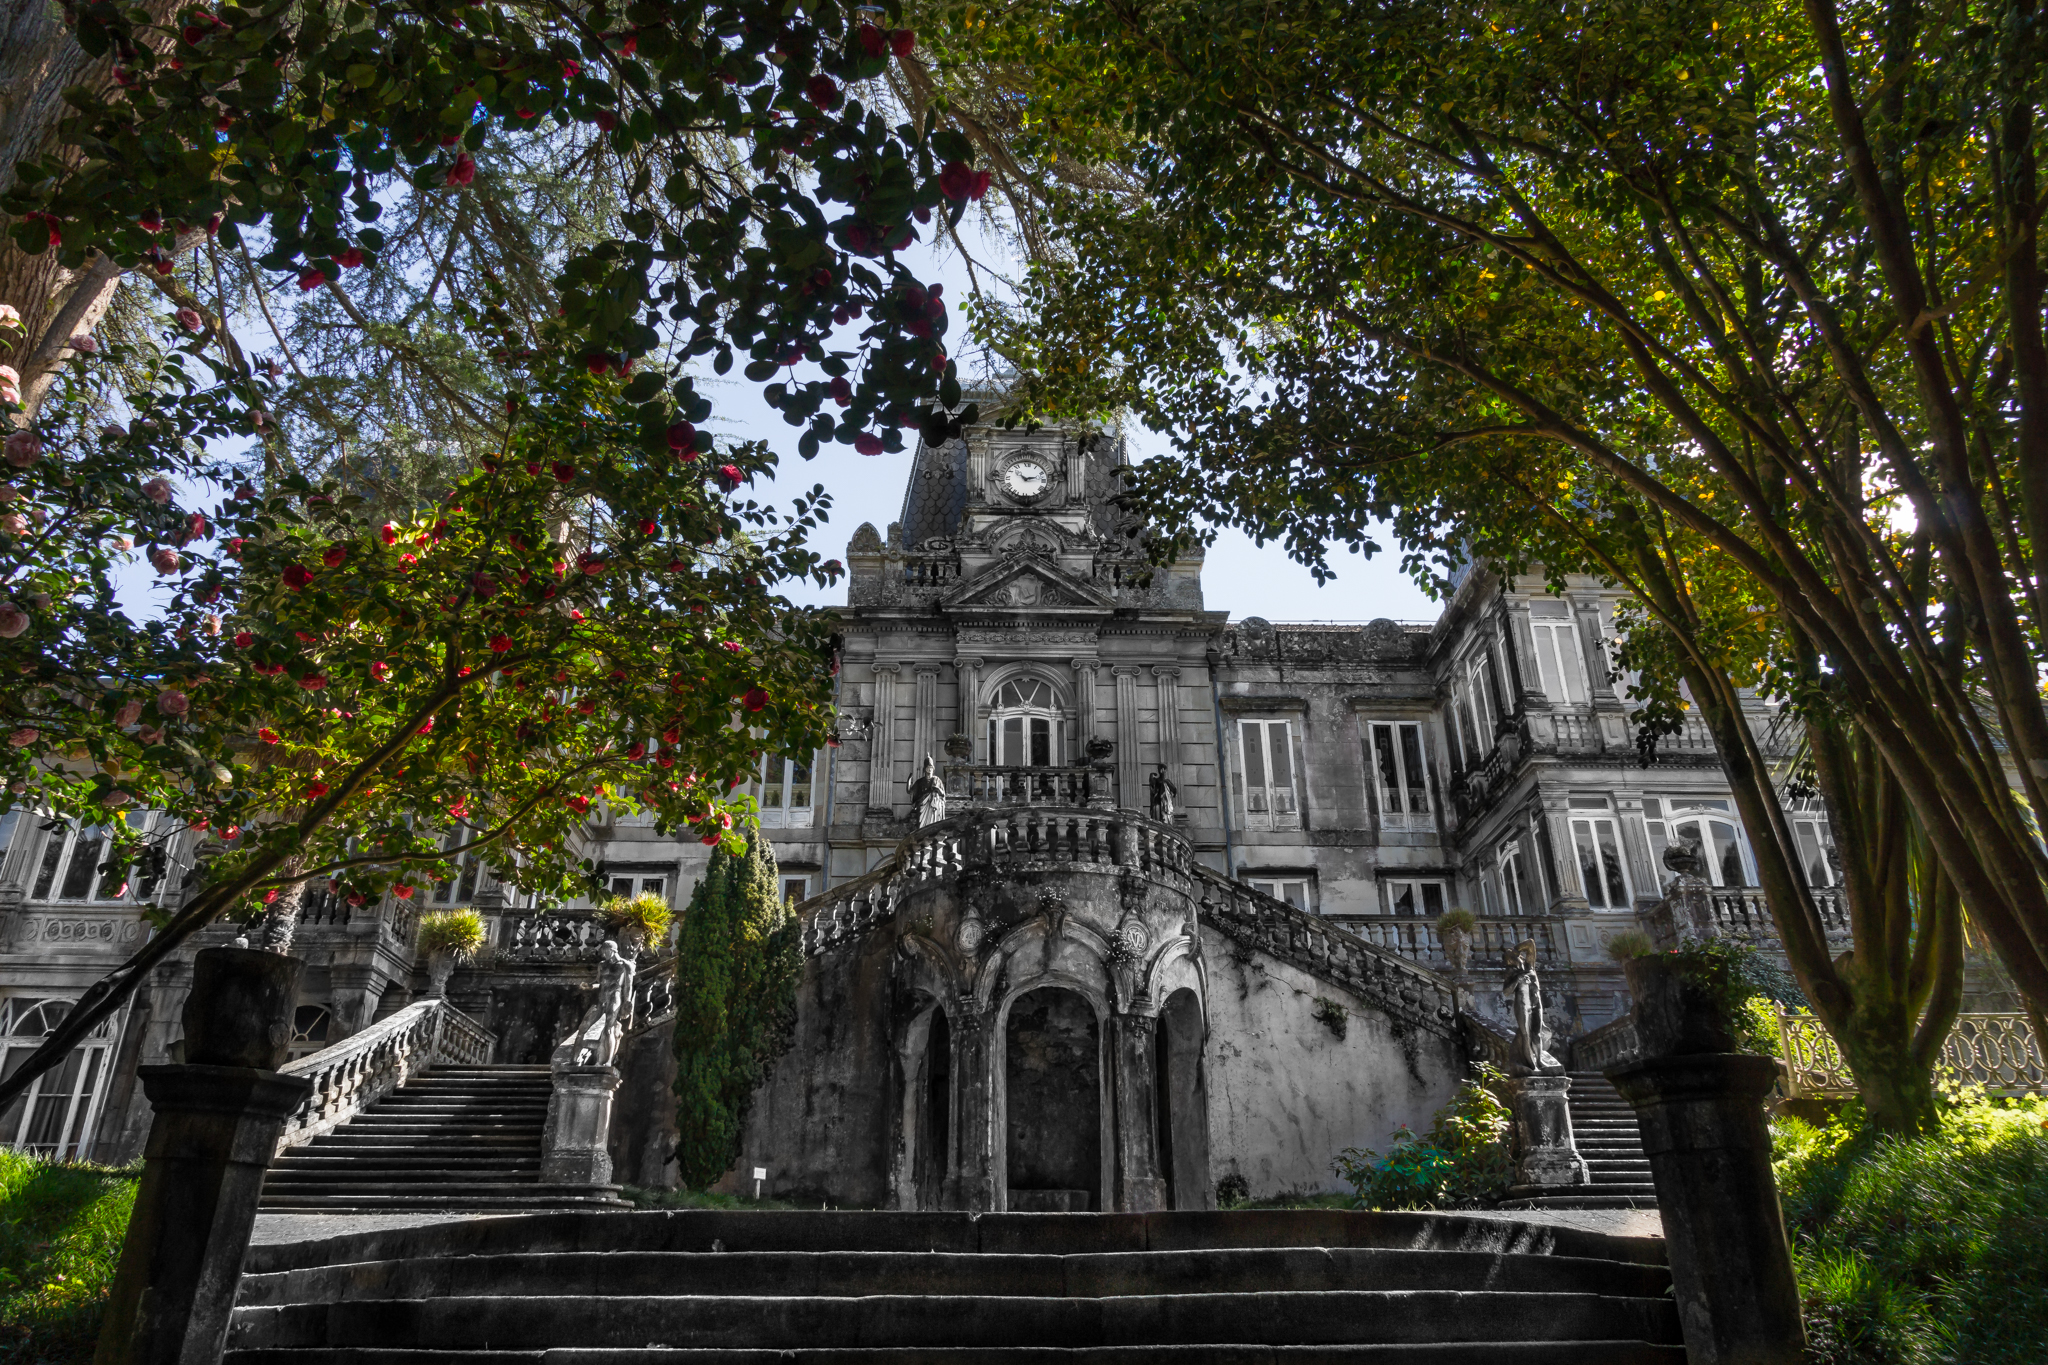
landscape, tree, monument, photo, landmark, church, chapel, cemetery, place of worship, spain, temple, shrine, galicia, pontevedra, paisajes, estate, a77, espana, wat, g, ggl1, gaby1, xovesphoto, sonya77, sony16105mm, xelodegalicia, gabrielcoru a, pazodelouriz n